Friedrich August Flückiger

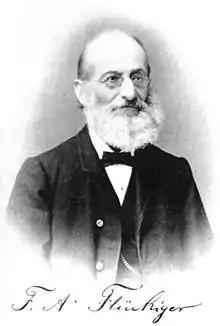
Friedrich August Flückiger (1828-1894)

Friedrich August Flückiger (also spelled Flueckiger; 15 May 1828 - 11 December 1894) was a Swiss pharmacist, chemist and botanist. He was born on 15 May 1828, in Langenthal, canton of Bern.